Ramboll

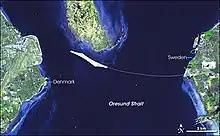
Satellite image of the Oresund Bridge.

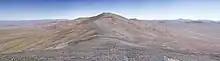
Ramboll supports ESO during the construction of the E-ELT.

Ramboll had been involved in many large-scale projects, both domestically and internationally. During the early 2010s, the company announced that it was re-orientating itself towards major infrastructure works in regions such as the Middle East, Russia and eastern Europe.